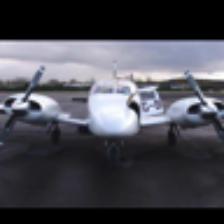
Label: NonHuman